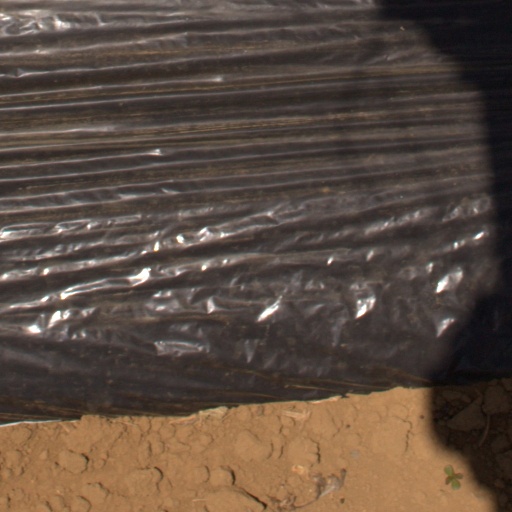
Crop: Jerusalem artichoke